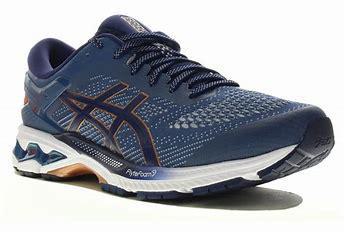
Brand: Asics
Model: Gel Kayano 26